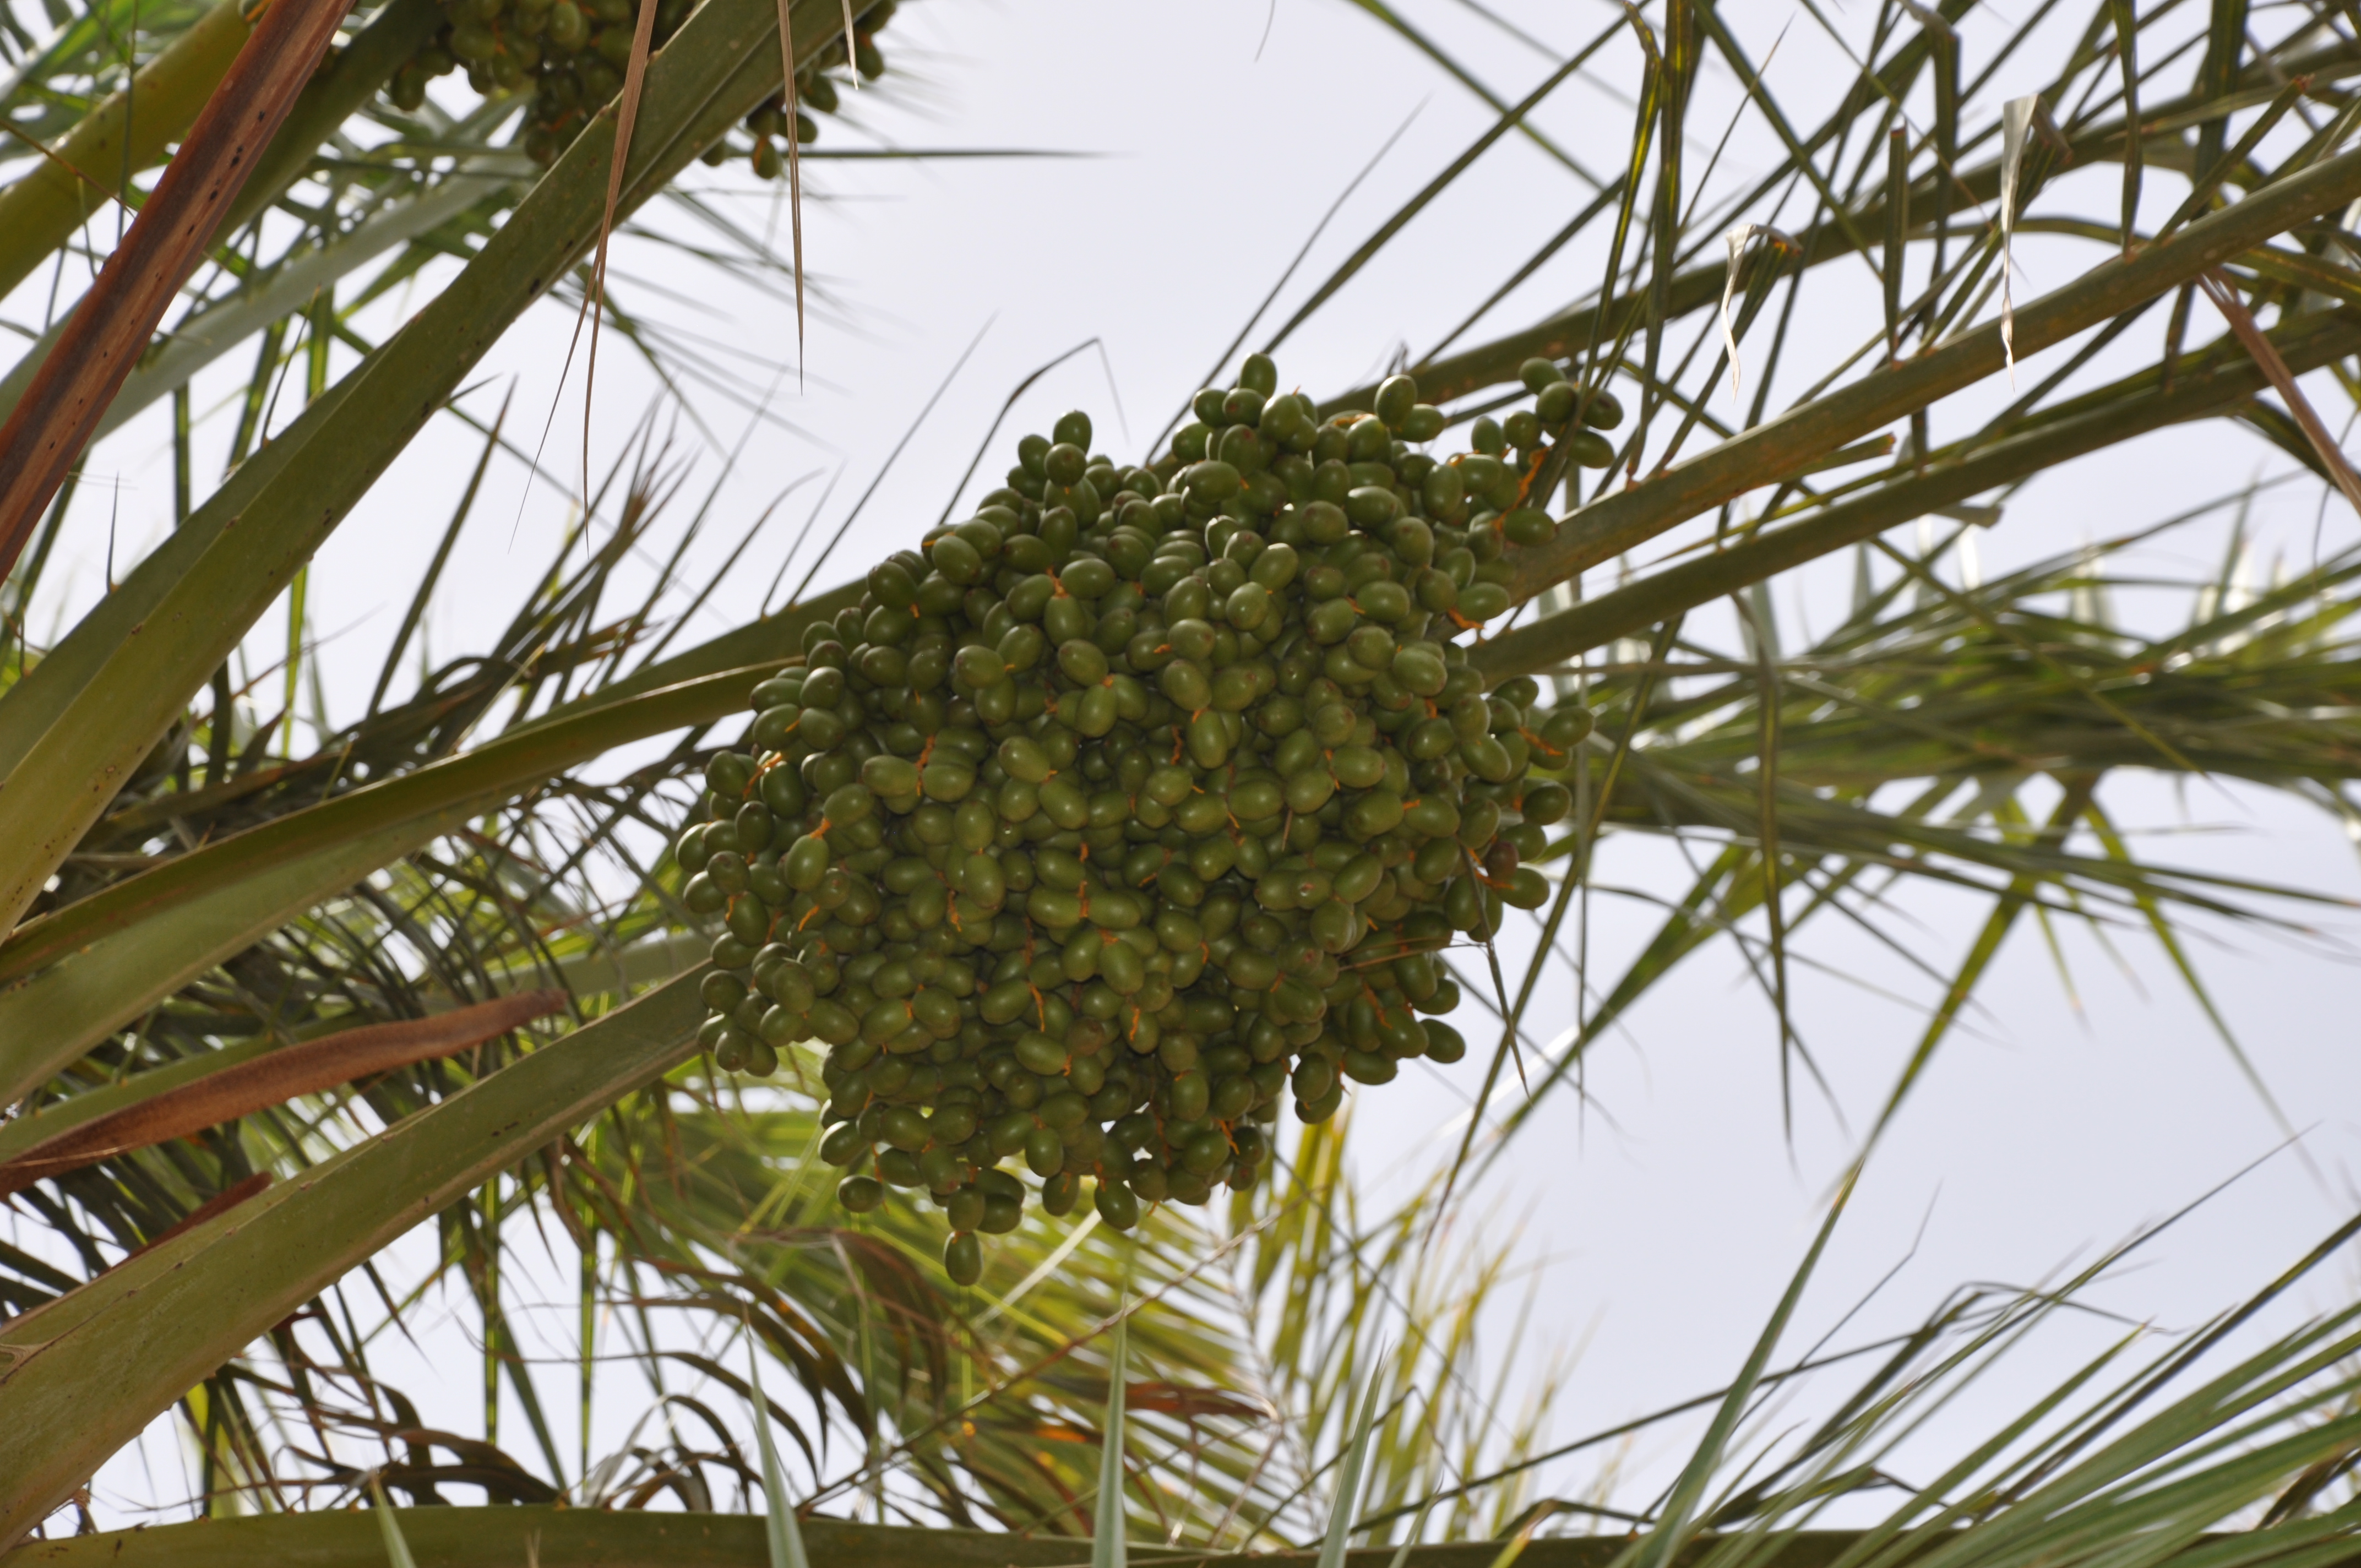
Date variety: bouisthami